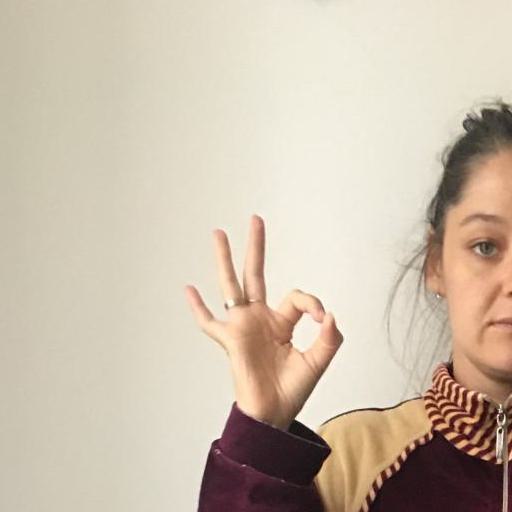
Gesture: ok